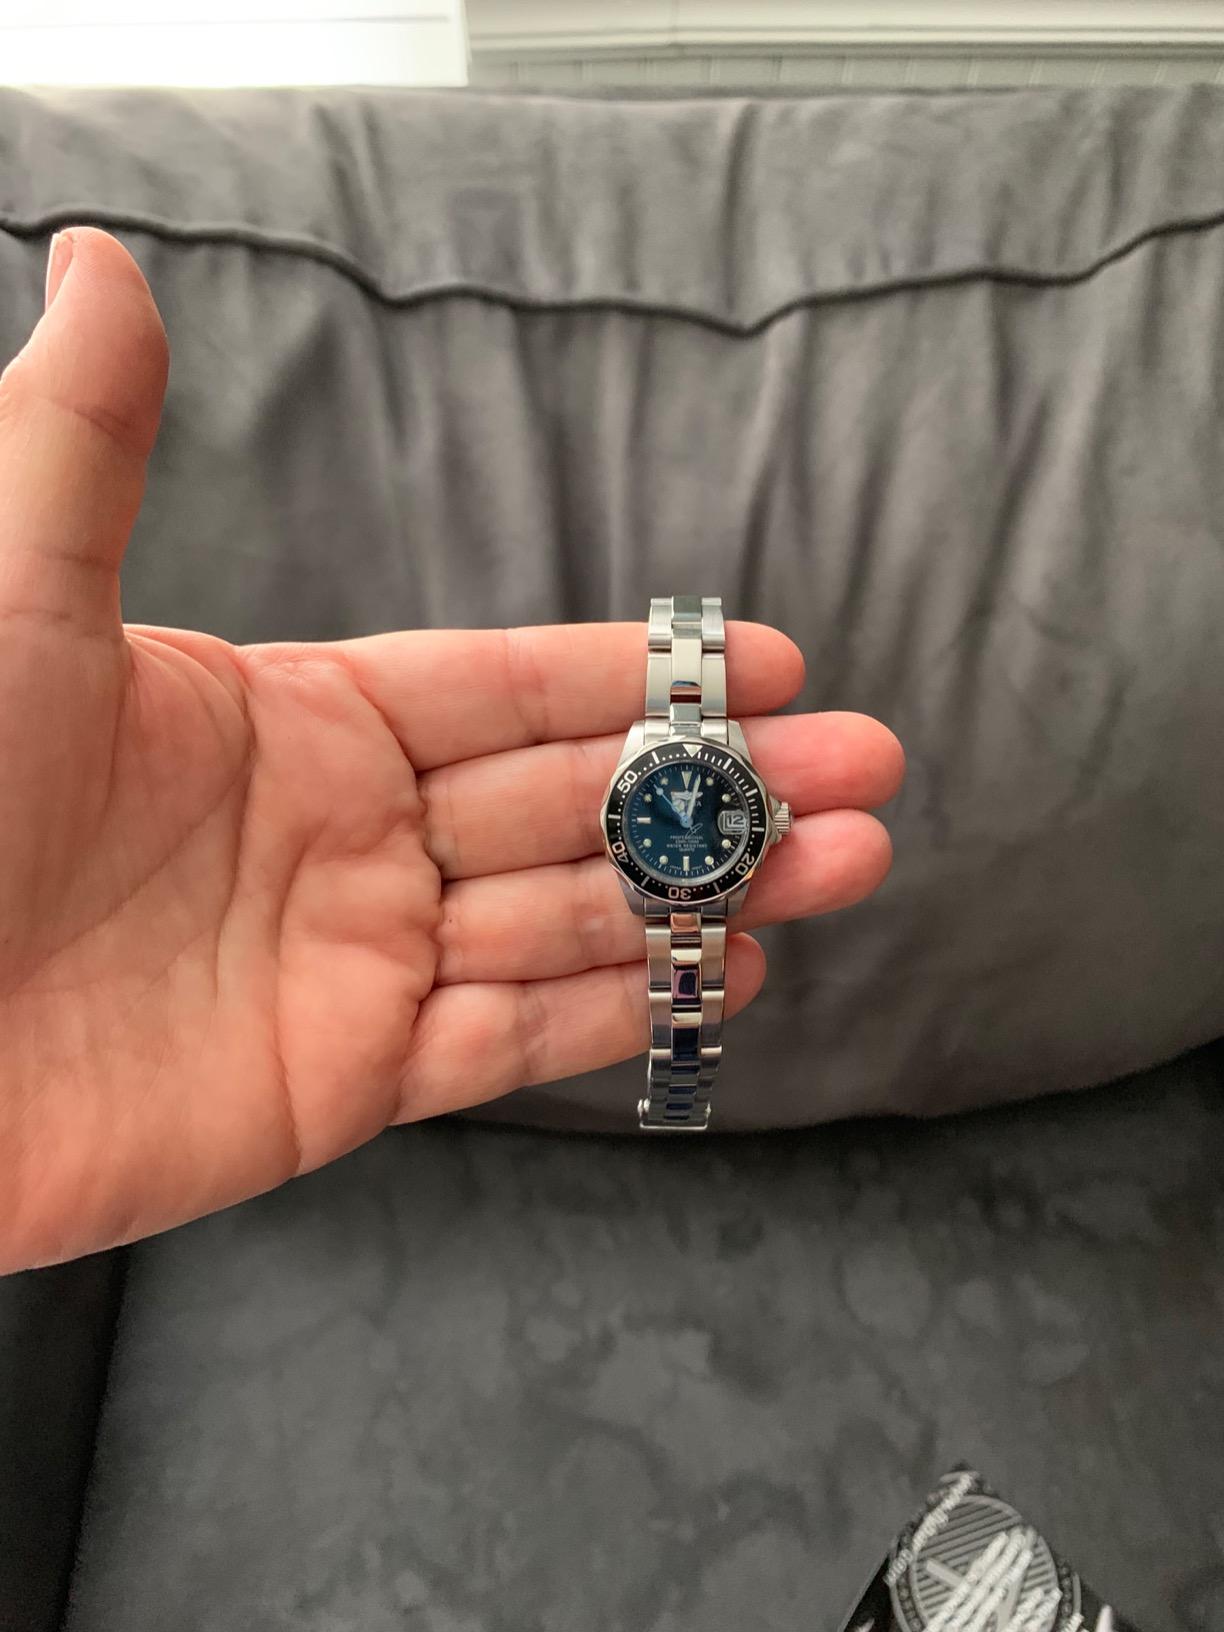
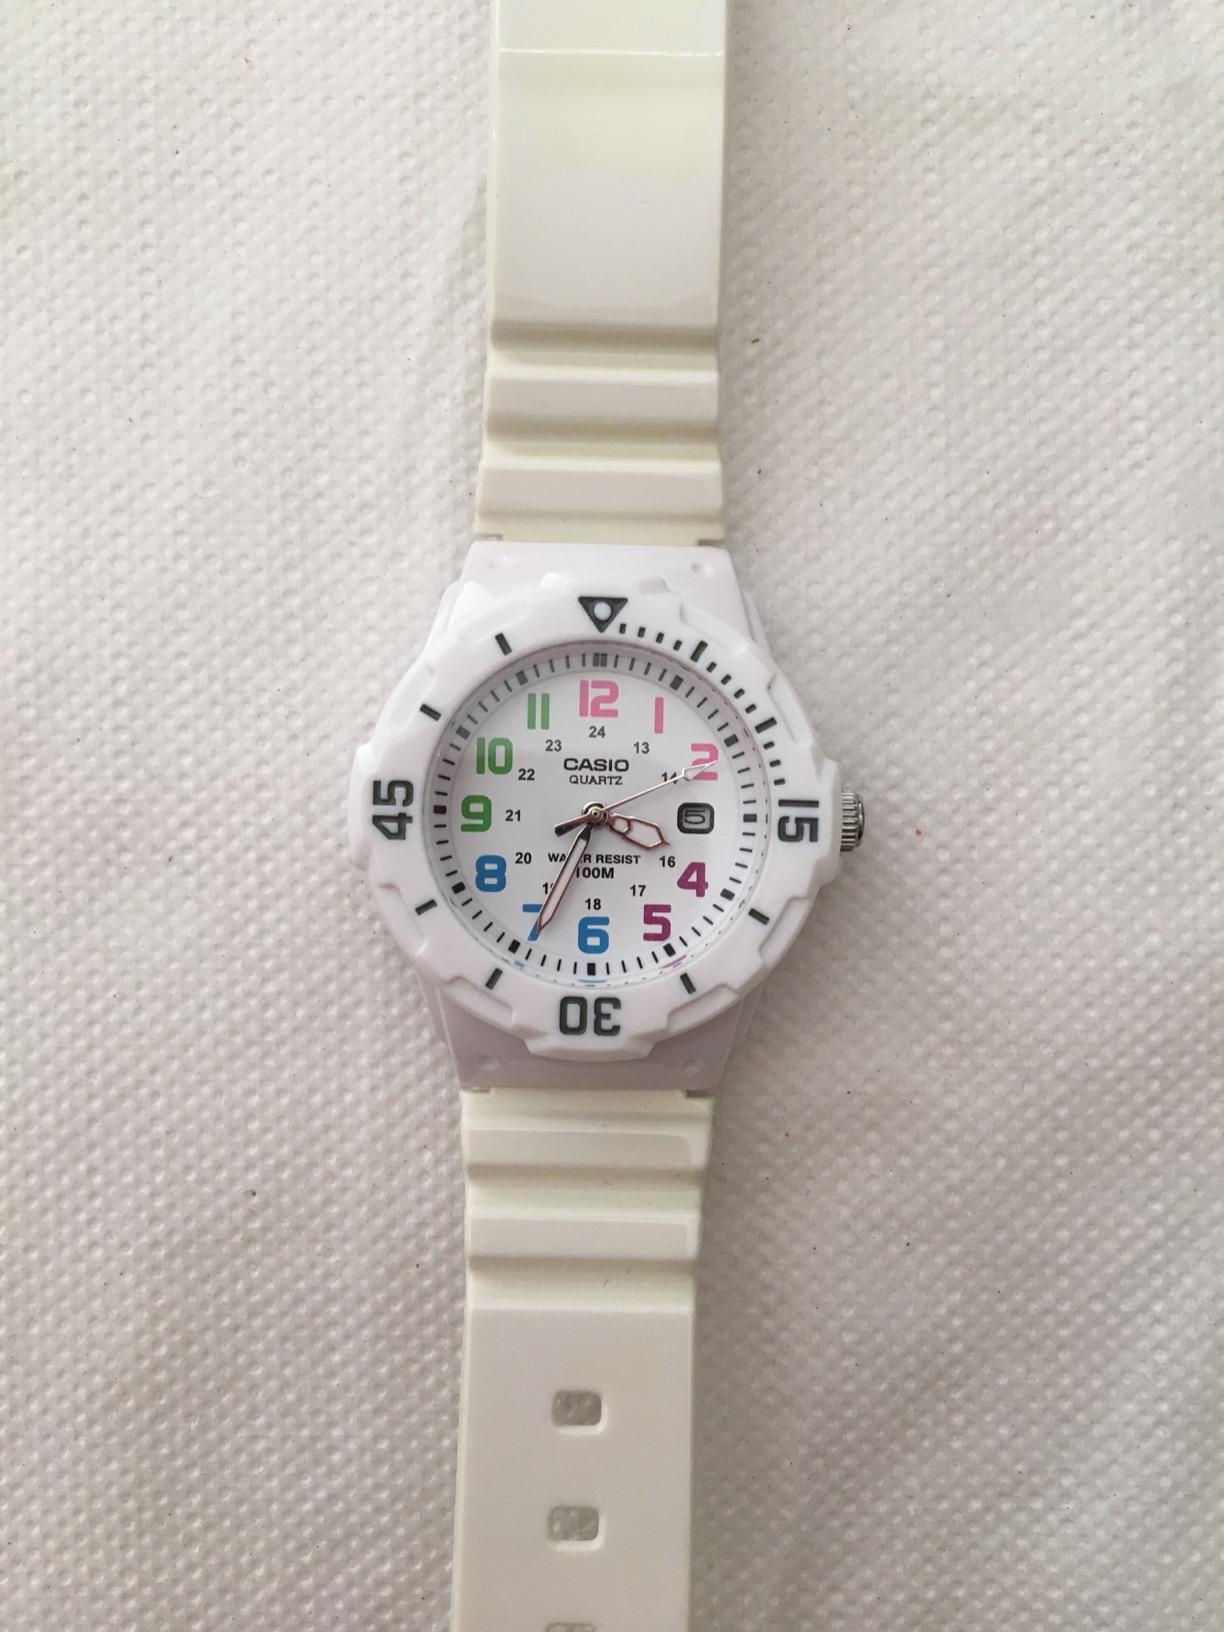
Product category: accessories_watch
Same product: no